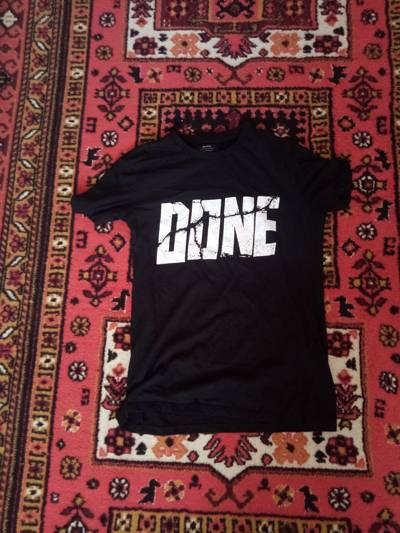
Waste category: clothes